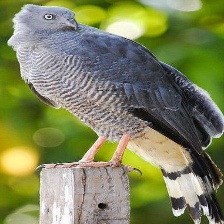
Species: CRANE HAWK
Scientific name: GERANOSPIZA CAERULESCENS